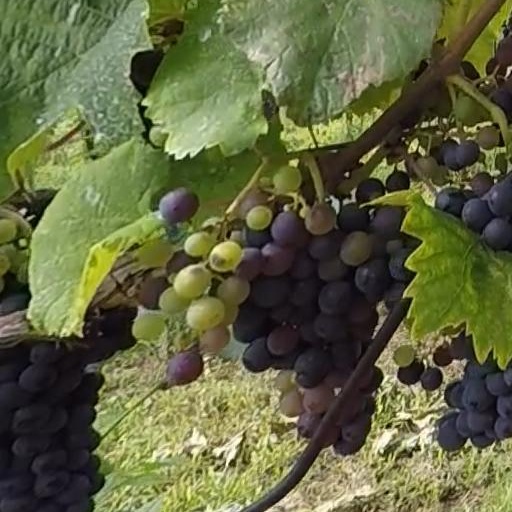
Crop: grape